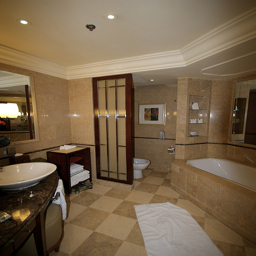
A bathroom with a marble bathtub and a large sink.
a bathroom setting with formica design and counter tops
a bathroom with a toilet and a sink and a mirrir
A bathroom with a tub and a partition for the toilet area.
This is an image of the inside of a bathroom.